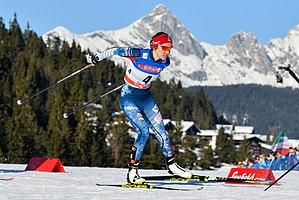
Sophie Caldwell, née le 22 mars 1990 à Rutland, est une fondeuse américaine.